Thomas T. Wright House

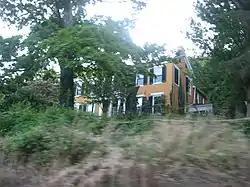
Thomas T. Wright House, June 2012

Thomas T. Wright House, also known as the Old Hildreth Home, is a historic house located in Craig Township, Switzerland County, Indiana. The house is situated on a hill overlooking the Ohio River. It was built in 1838, and is a two-story, five-bay, Greek Revival style brick dwelling with later additions. It features a two-tier front portico supported by Doric order columns.